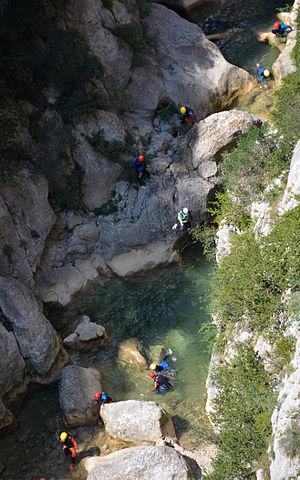
Canyonisme dans les gorges de Galamus.
Liste des fleuves, rivières et autres cours d'eau qui parcourent en partie ou en totalité le département des Pyrénées-Orientales. La liste présente les cours d'eau, généralement de plus de 10 km de longueur sauf exceptions, par ordre alphabétique, par fleuves et bassin versant, par station hydrologique, puis par organisme gestionnaire ou organisme de bassin.